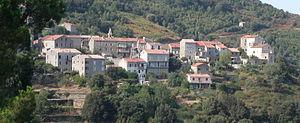
Village de Corse, France
Sollacaro est une commune française dans la circonscription départementale de la Corse-du-Sud et le territoire de la collectivité de Corse.
Paul Poggionovo, né à Sollacaro le 4 avril 1924 et mort en 1944, est un résistant français, combattant de la Libération de la Corse, soldat dans l'armée d'Italie, qui a hissé le drapeau Français sur le Palais Farnèse le 5 juin 1944. il a été tué à l'ennemi le 29 septembre 1944 à l'âge de 20 ans, dans la forêt de Ronchamp.